University of Toronto Ajax Division

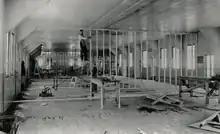
Adaption of DIL buildings for the university

In September 1945, the university's Board of Governors appointed a special committee for setting up the Ajax campus. The committee members included the university's president, its chairman of the board, its chancellor, Dean Young, A.D. LePan, its superintendent of buildings, Henry Borden and Roy Gilley. The director of the Ajax division was Roy Gilley, an engineer and a World War I veteran.